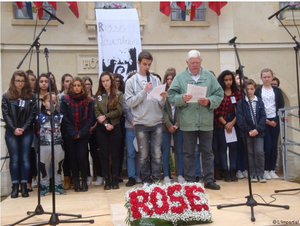
Illustration d'une cérémonie à Chaumont-en-Vexin, le 18 Juin 2016
Rose Löwenbraun, née en 1906 en Moldavie, était une femme médecin, directrice du sanatorium Léopold Bellan à Chaumont-en-Vexin. Déportée sous l'occupation allemande, elle meurt à Auschwitz en 1943.